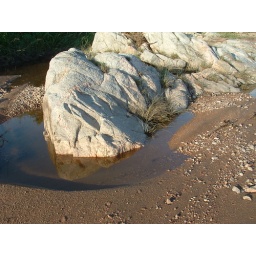
Pools of water around the rocks at the Llano river